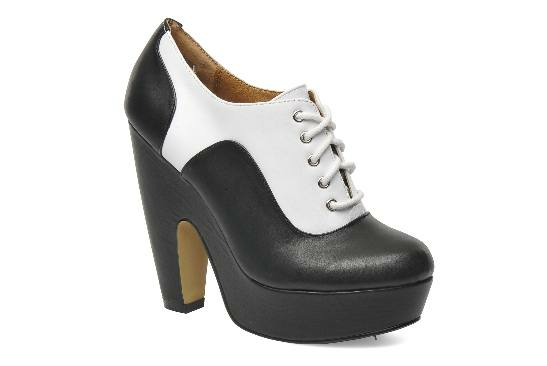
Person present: No